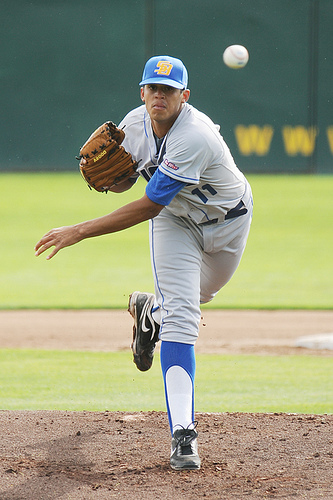
cầu thủ bóng chày đang đeo găng thi đấu trên sân